Karin Lee

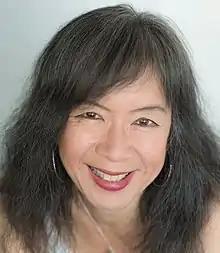

Karin Lee is a Canadian filmmaker. She is an adjunct professor of film at the University of British Columbia. Her 2000 documentary, "Made in China", won a Gemini Award.